Ann Romney

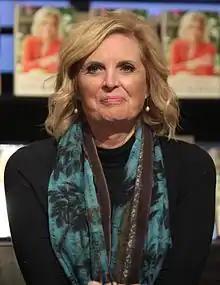
Romney in 2015

Ann Lois Romney ( Davies; born April 16, 1949) is an American author and philanthropist. She is married to politician and businessman Mitt Romney. From 2003 to 2007, Romney was First Lady of Massachusetts during her husband's tenure as governor.